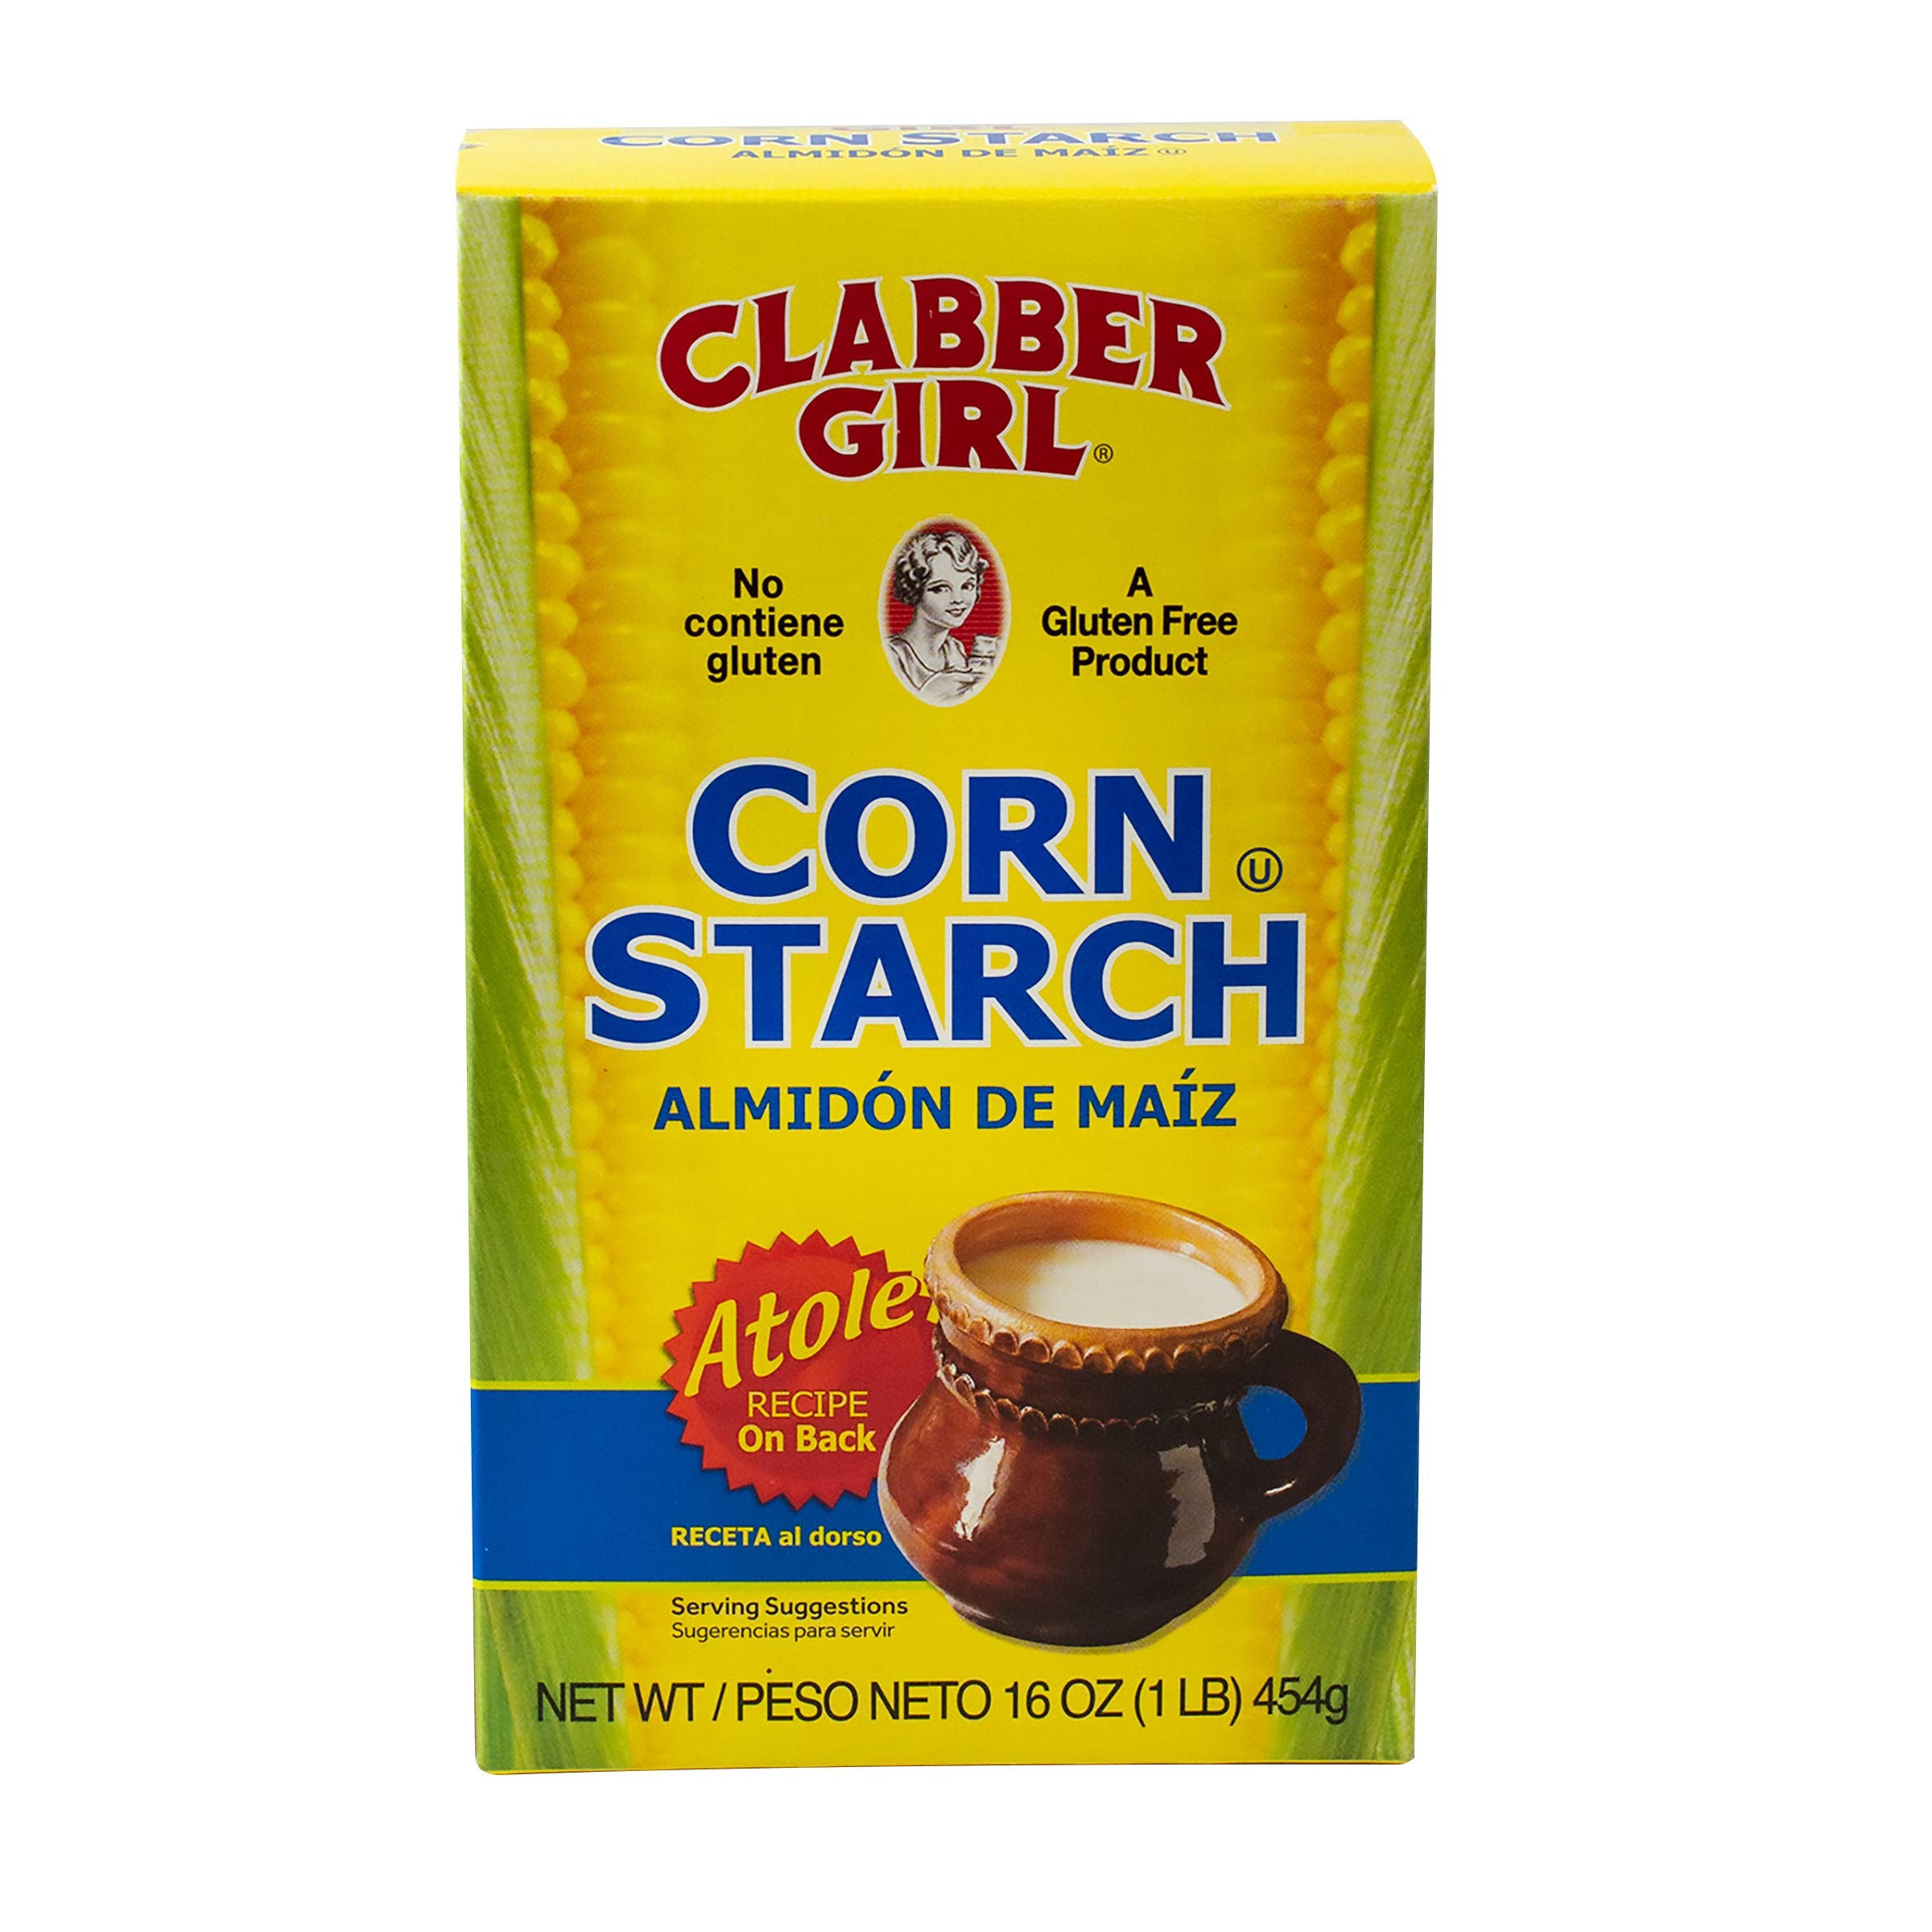
Item Name: Clabber Girl Corn Starch, 16 Ounce
Product Description: A gluten free product. Recipe on back. clabbergirl.com. Facebook. Pinterest. Instagram. Twitter. YouTube. For more recipes and tips visit clabbergirl.com.
Value: 16.0
Unit: Ounce

Price: 14.99